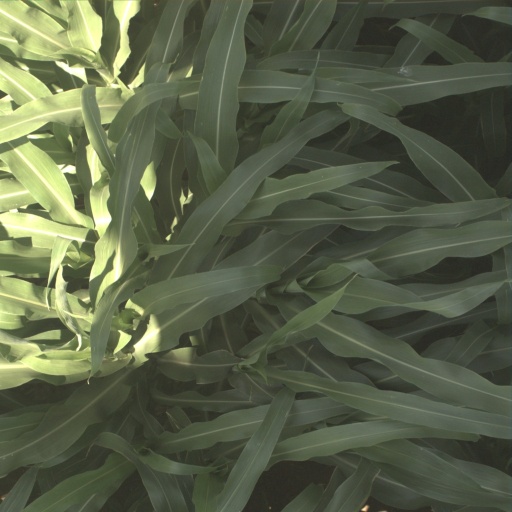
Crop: sorghum